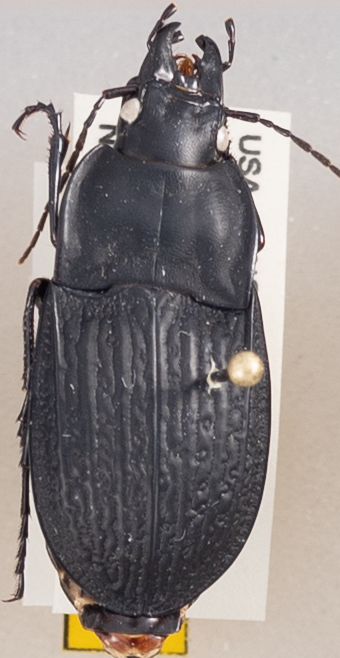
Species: Dicaelus sculptilis sculptilis
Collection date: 2019-08-21
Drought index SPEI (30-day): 1.706
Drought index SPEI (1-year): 1.69
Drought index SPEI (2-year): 0.554